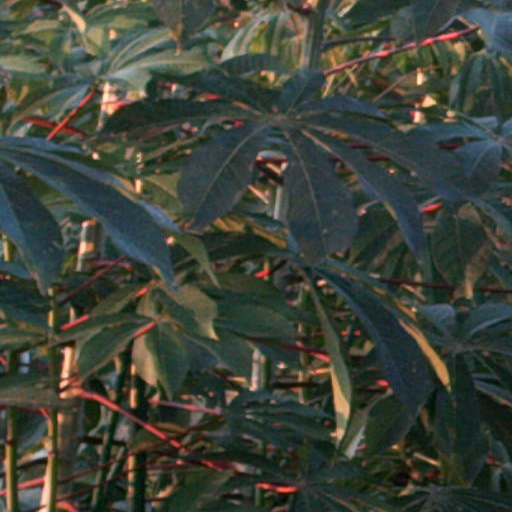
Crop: cassava